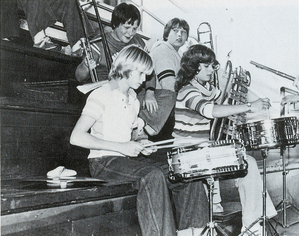
Kurt Donald Cobain [kɝt ˈdɑnl̩d ˈkoʊbeɪn], né le 20 février 1967 à Aberdeen et mort le 5 avril 1994 à Seattle, est un auteur-compositeur-interprète et guitariste américain. Il forme le groupe Nirvana en 1987 avec Krist Novoselic dans lequel il est le chanteur et guitariste.